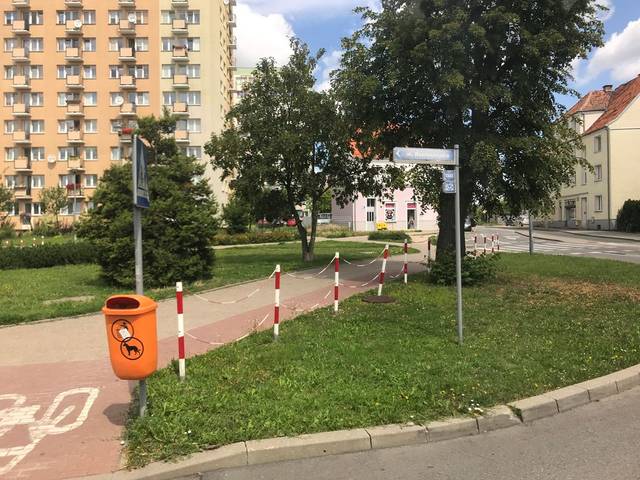
Region: Poland
Coordinates: 54.166, 19.414